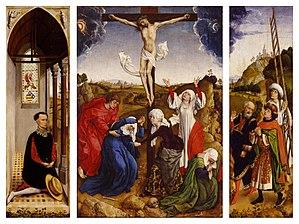
Triptyque de Rogier van der Weyden pour Oberto Villa. Conservé à Berne (Riggisberg), à l'abbaye Abbegg
Le Triptyque de Jan Crabbe est un petit triptyque dont la taille totale, sans le cadre, est de 83 × 116 cm.